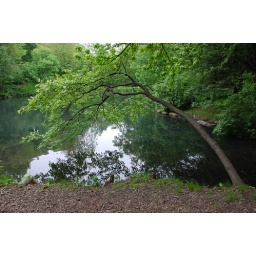
Cool tree leaning over the water in upper Central Park.